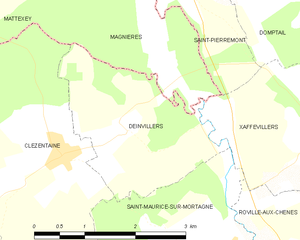
Carte des communes françaises Deinvillers
Deinvillers est une commune française située dans le département des Vosges en région Grand Est. Ses habitants sont nommés les Deinvillarais et Deinvillaraises.